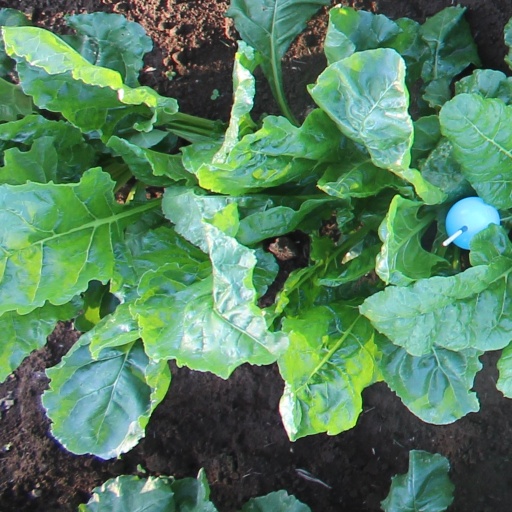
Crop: sugar beet